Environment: real
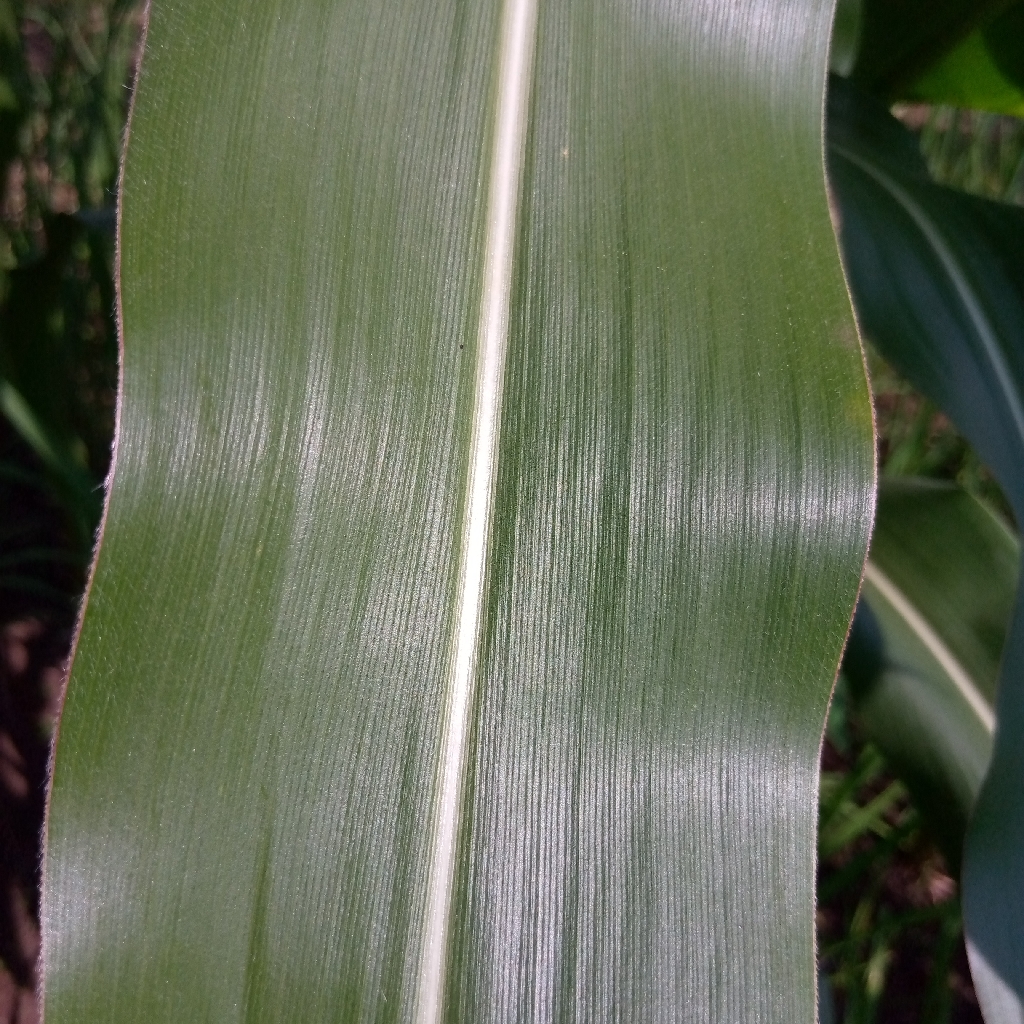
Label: healthy